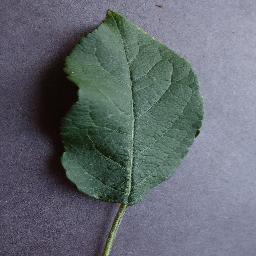
Label: Apple___healthy